Kuala Lumpur

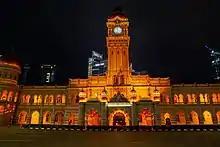
Sultan Abdul Samad Building, a historic building designed in the Moorish style and formerly housed various government offices.

Kuala Lumpur was administered by a corporation sole called the Federal Capital Commissioner from 1 April 1961, until it was awarded city status in 1972, after which executive power transferred to the Lord Mayor ("Datuk Bandar"). 15 mayors have been appointed since then. The current mayor is Maimunah Mohd Sharif, who has been in office since 15 August 2024.